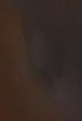
Face region: eyes (orbital_tightening_and_eye_area)
Pain indicator: obviously_present